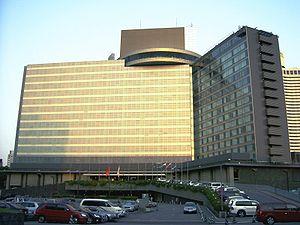
La liste des plus hautes constructions du Japon rassemble les édifices les plus élevés du Japon.